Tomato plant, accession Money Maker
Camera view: vertical (180 deg); turntable rotation: 60 degrees
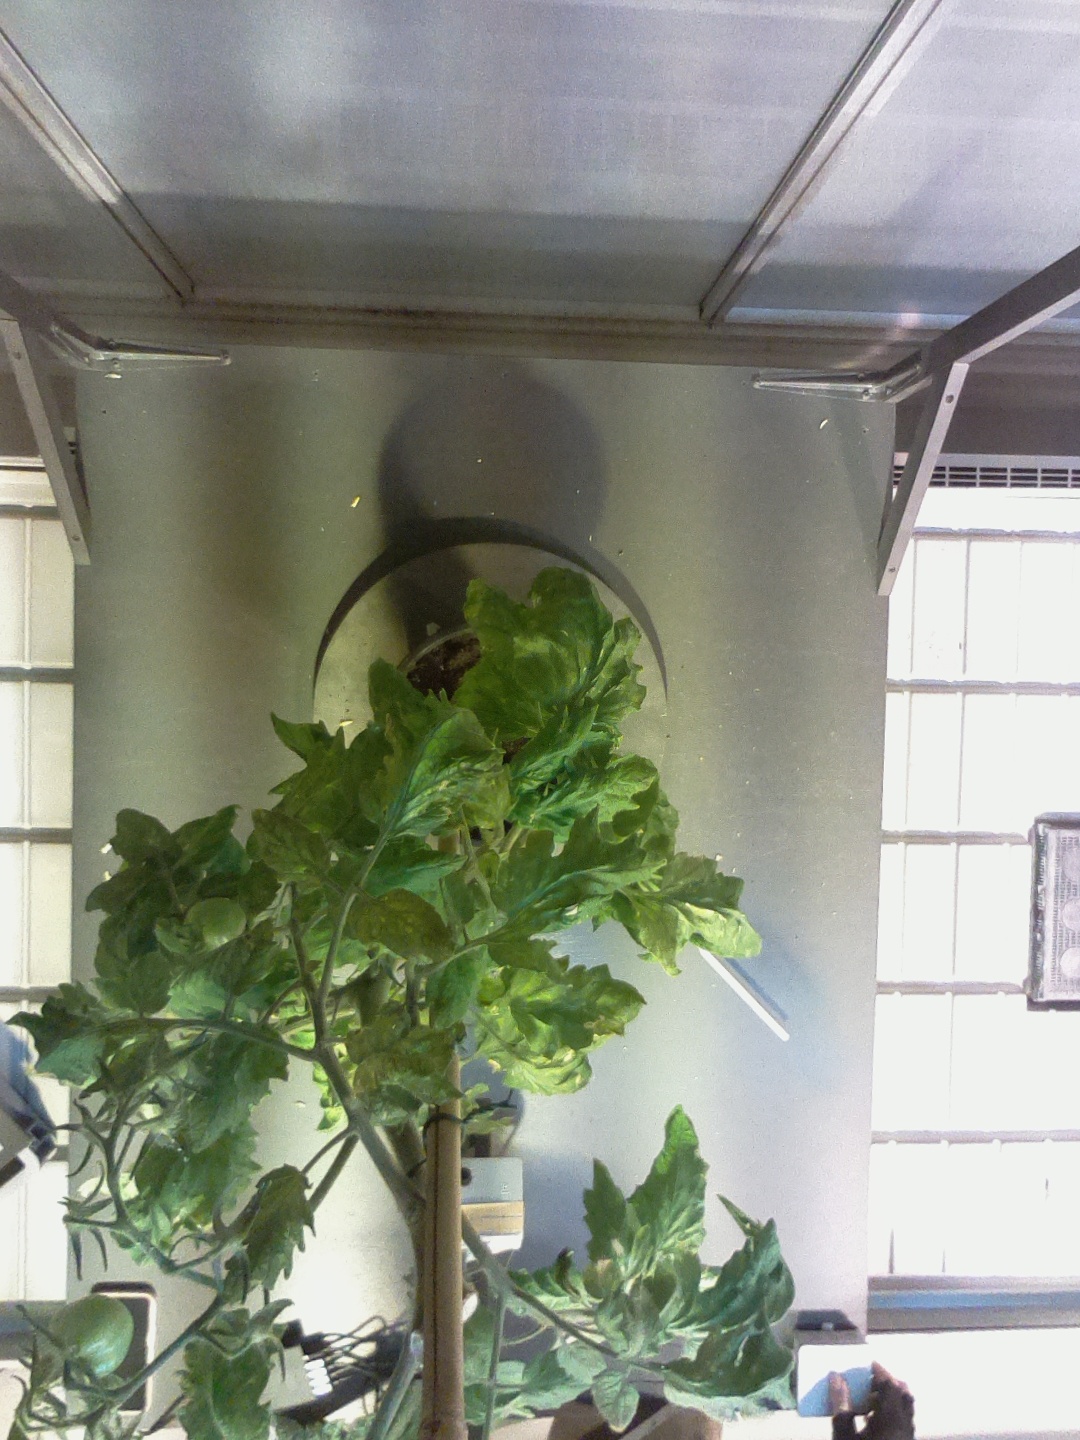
BBCH growth stage 73: 30%-40% of final fruit size